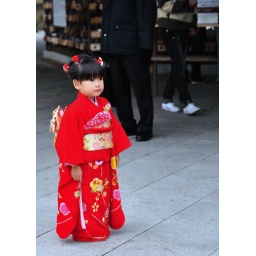
One of the lovely cute girl that I saw in Meiji Shrine